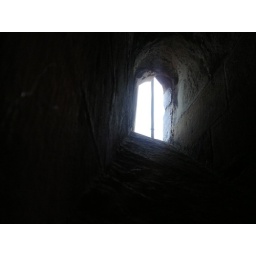
Light in a tower window